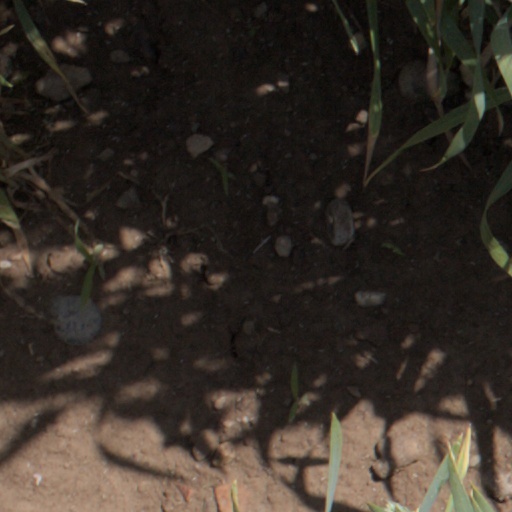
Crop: wheat